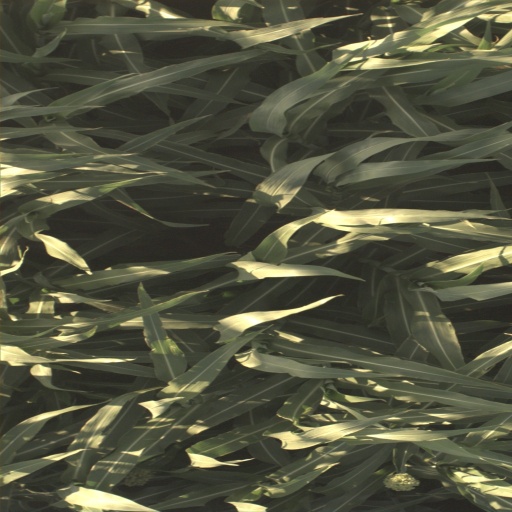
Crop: sorghum